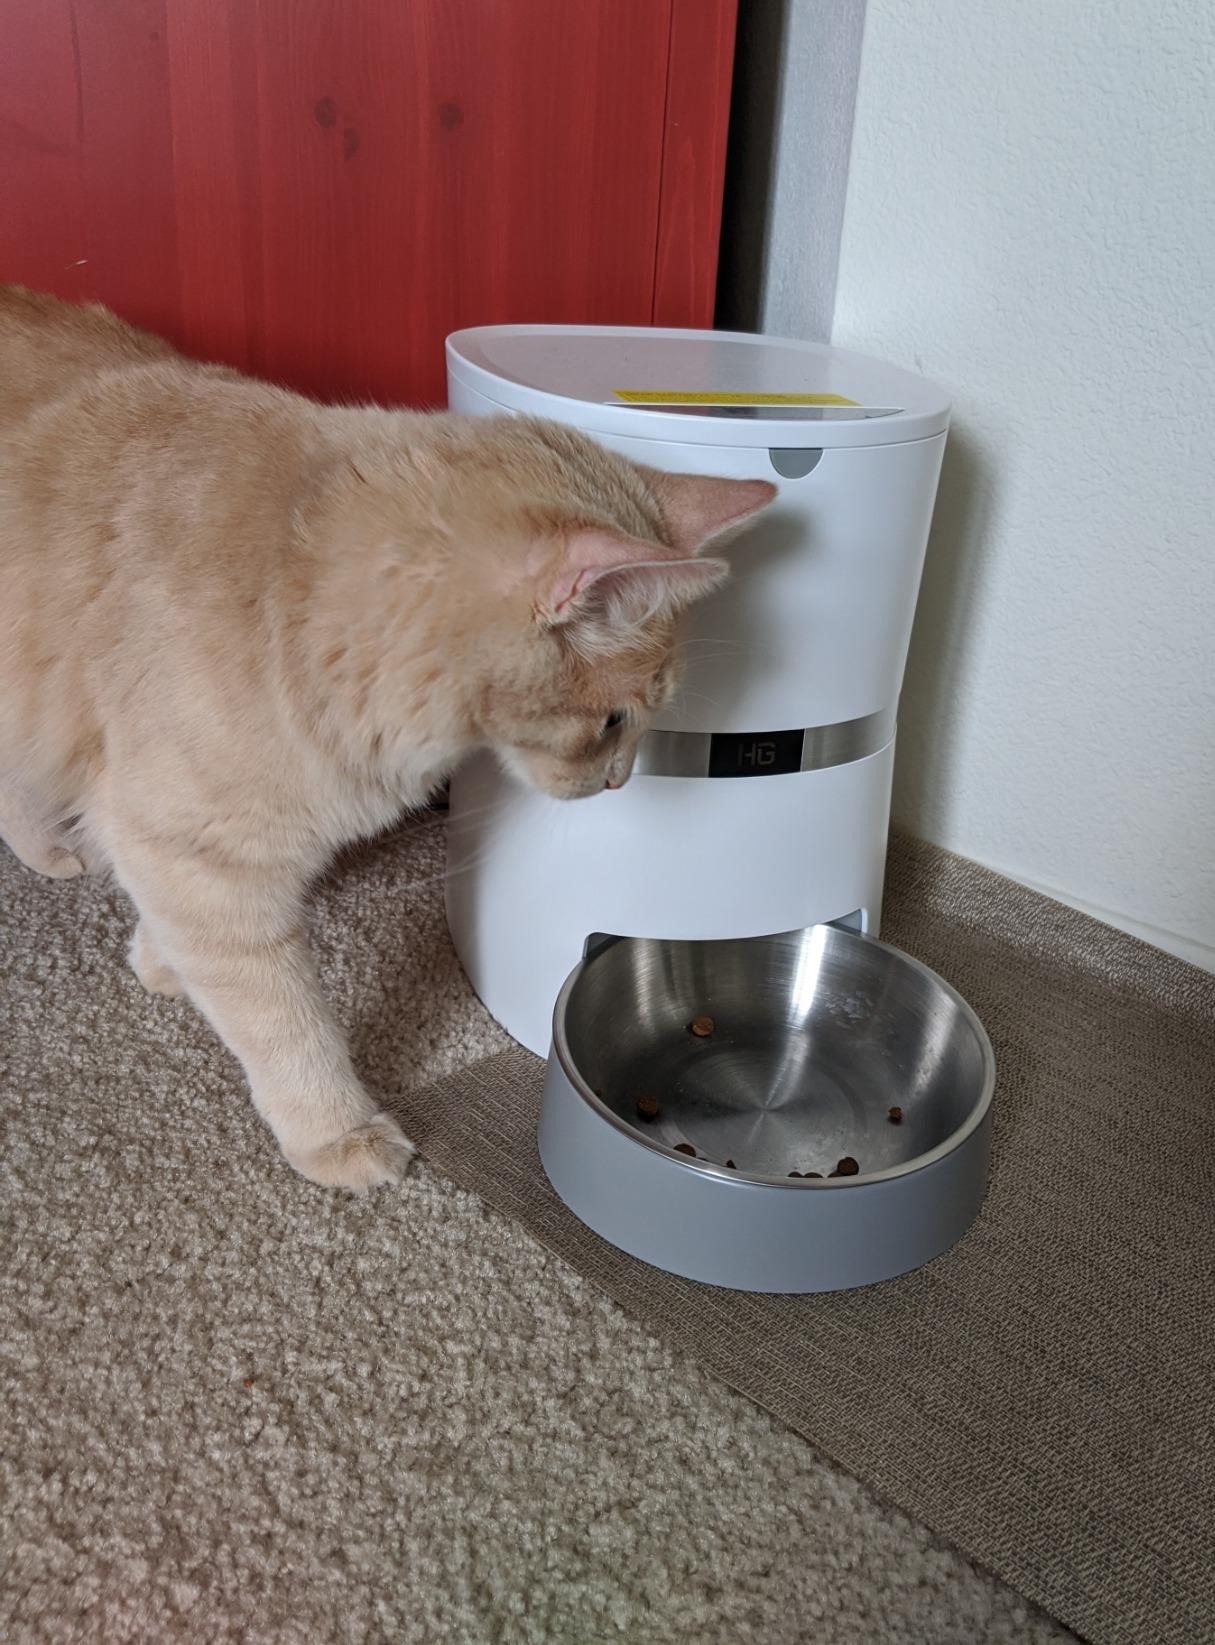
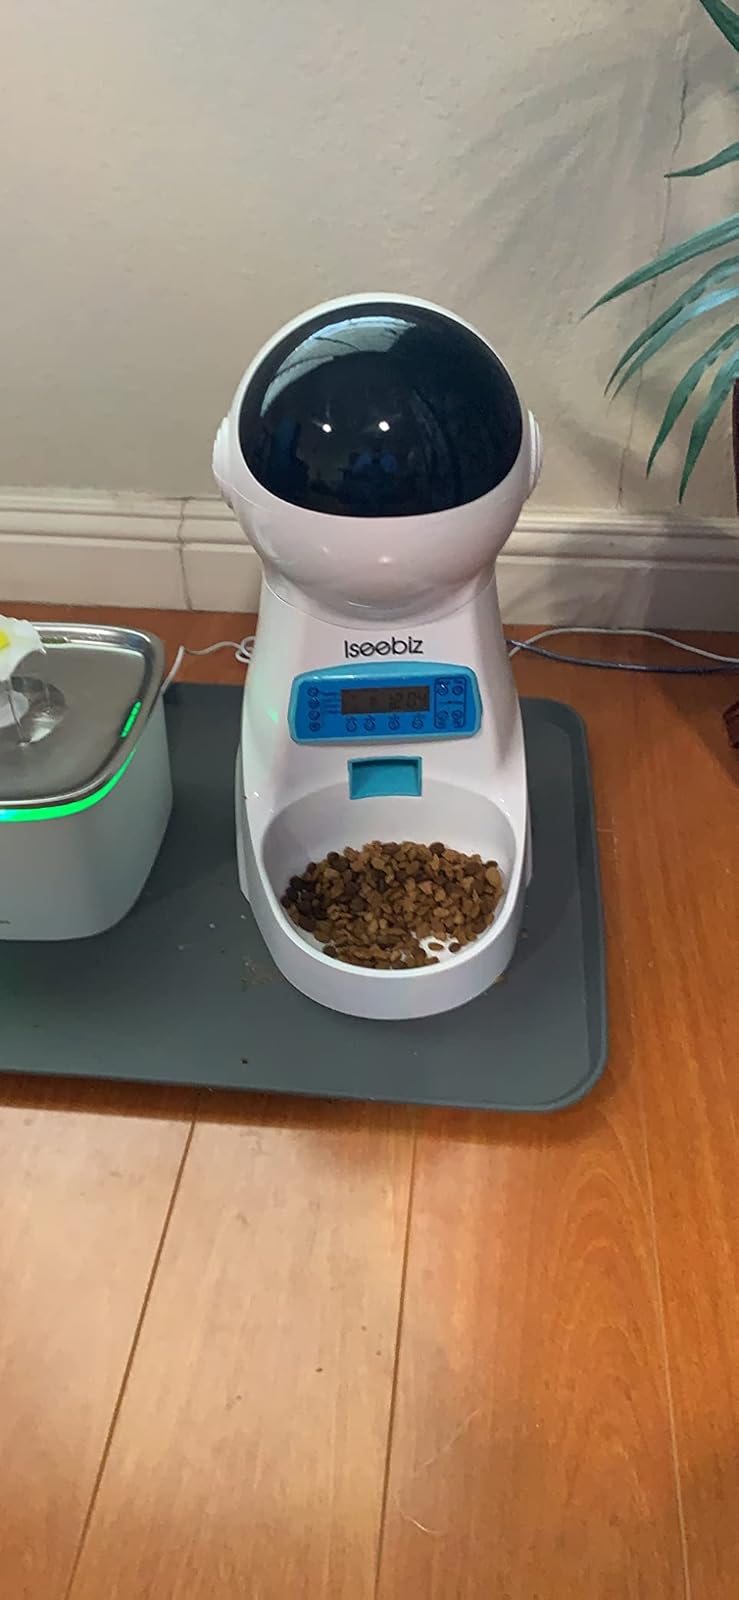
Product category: items_feeder
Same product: no